Covert Affairs

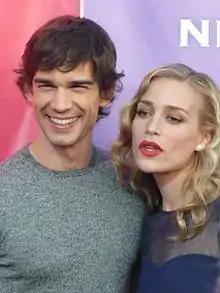
Christopher Gorham as August "Auggie" and Piper Perabo as Anne Catherine "Annie" Walker.

"Covert Affairs" first appeared on USA Network's development slate in July 2008. The pilot episode was written by Matt Corman and Chris Ord. Casting was underway in June 2009, with the expectation that successful casting would lead to a production commitment. Piper Perabo was the first actress cast in early July 2009, as CIA officer Annie Walker. The casting of Christopher Gorham came in late July, quickly followed by an announcement that the pilot had been green-lighted by USA Network.